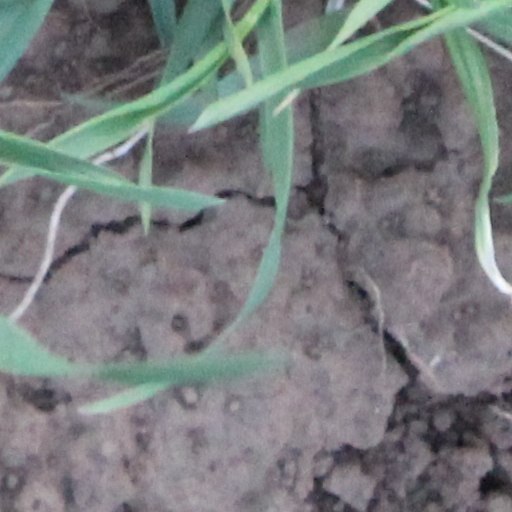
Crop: wheat